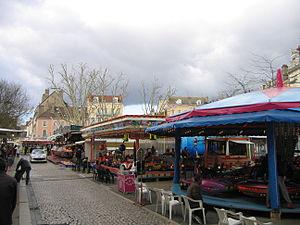
Fête foraine Chalon sur Saône pendant le carnaval 2008
L'Hercule sur la place est un roman de l'écrivain Bernard Clavel publié en 1966 aux éditions Robert Laffont.
Chalon-sur-Saône est une commune française située dans le département de Saône-et-Loire en région Bourgogne-Franche-Comté.